Blacksburg Motor Company, Inc.

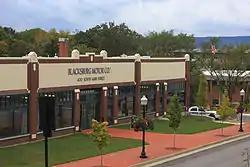
Blacksburg Motor Company, September 2012

Blacksburg Motor Company, Inc., also known as Doc Roberts Tire Co. and Heavener Chevrolet, is a historic commercial building located at Blacksburg, Montgomery County, Virginia. It was built in 1924 and expanded about 1933, and is a two-story brick and poured concrete building with only a single story visible from the front facade. It features Art Deco and Moderne design details including painted concrete details, rounded corners, and bands of windows with metal frames on the façade and tin ceilings and terrazzo floors on the interior. The building housed the first auto dealership in Blacksburg.